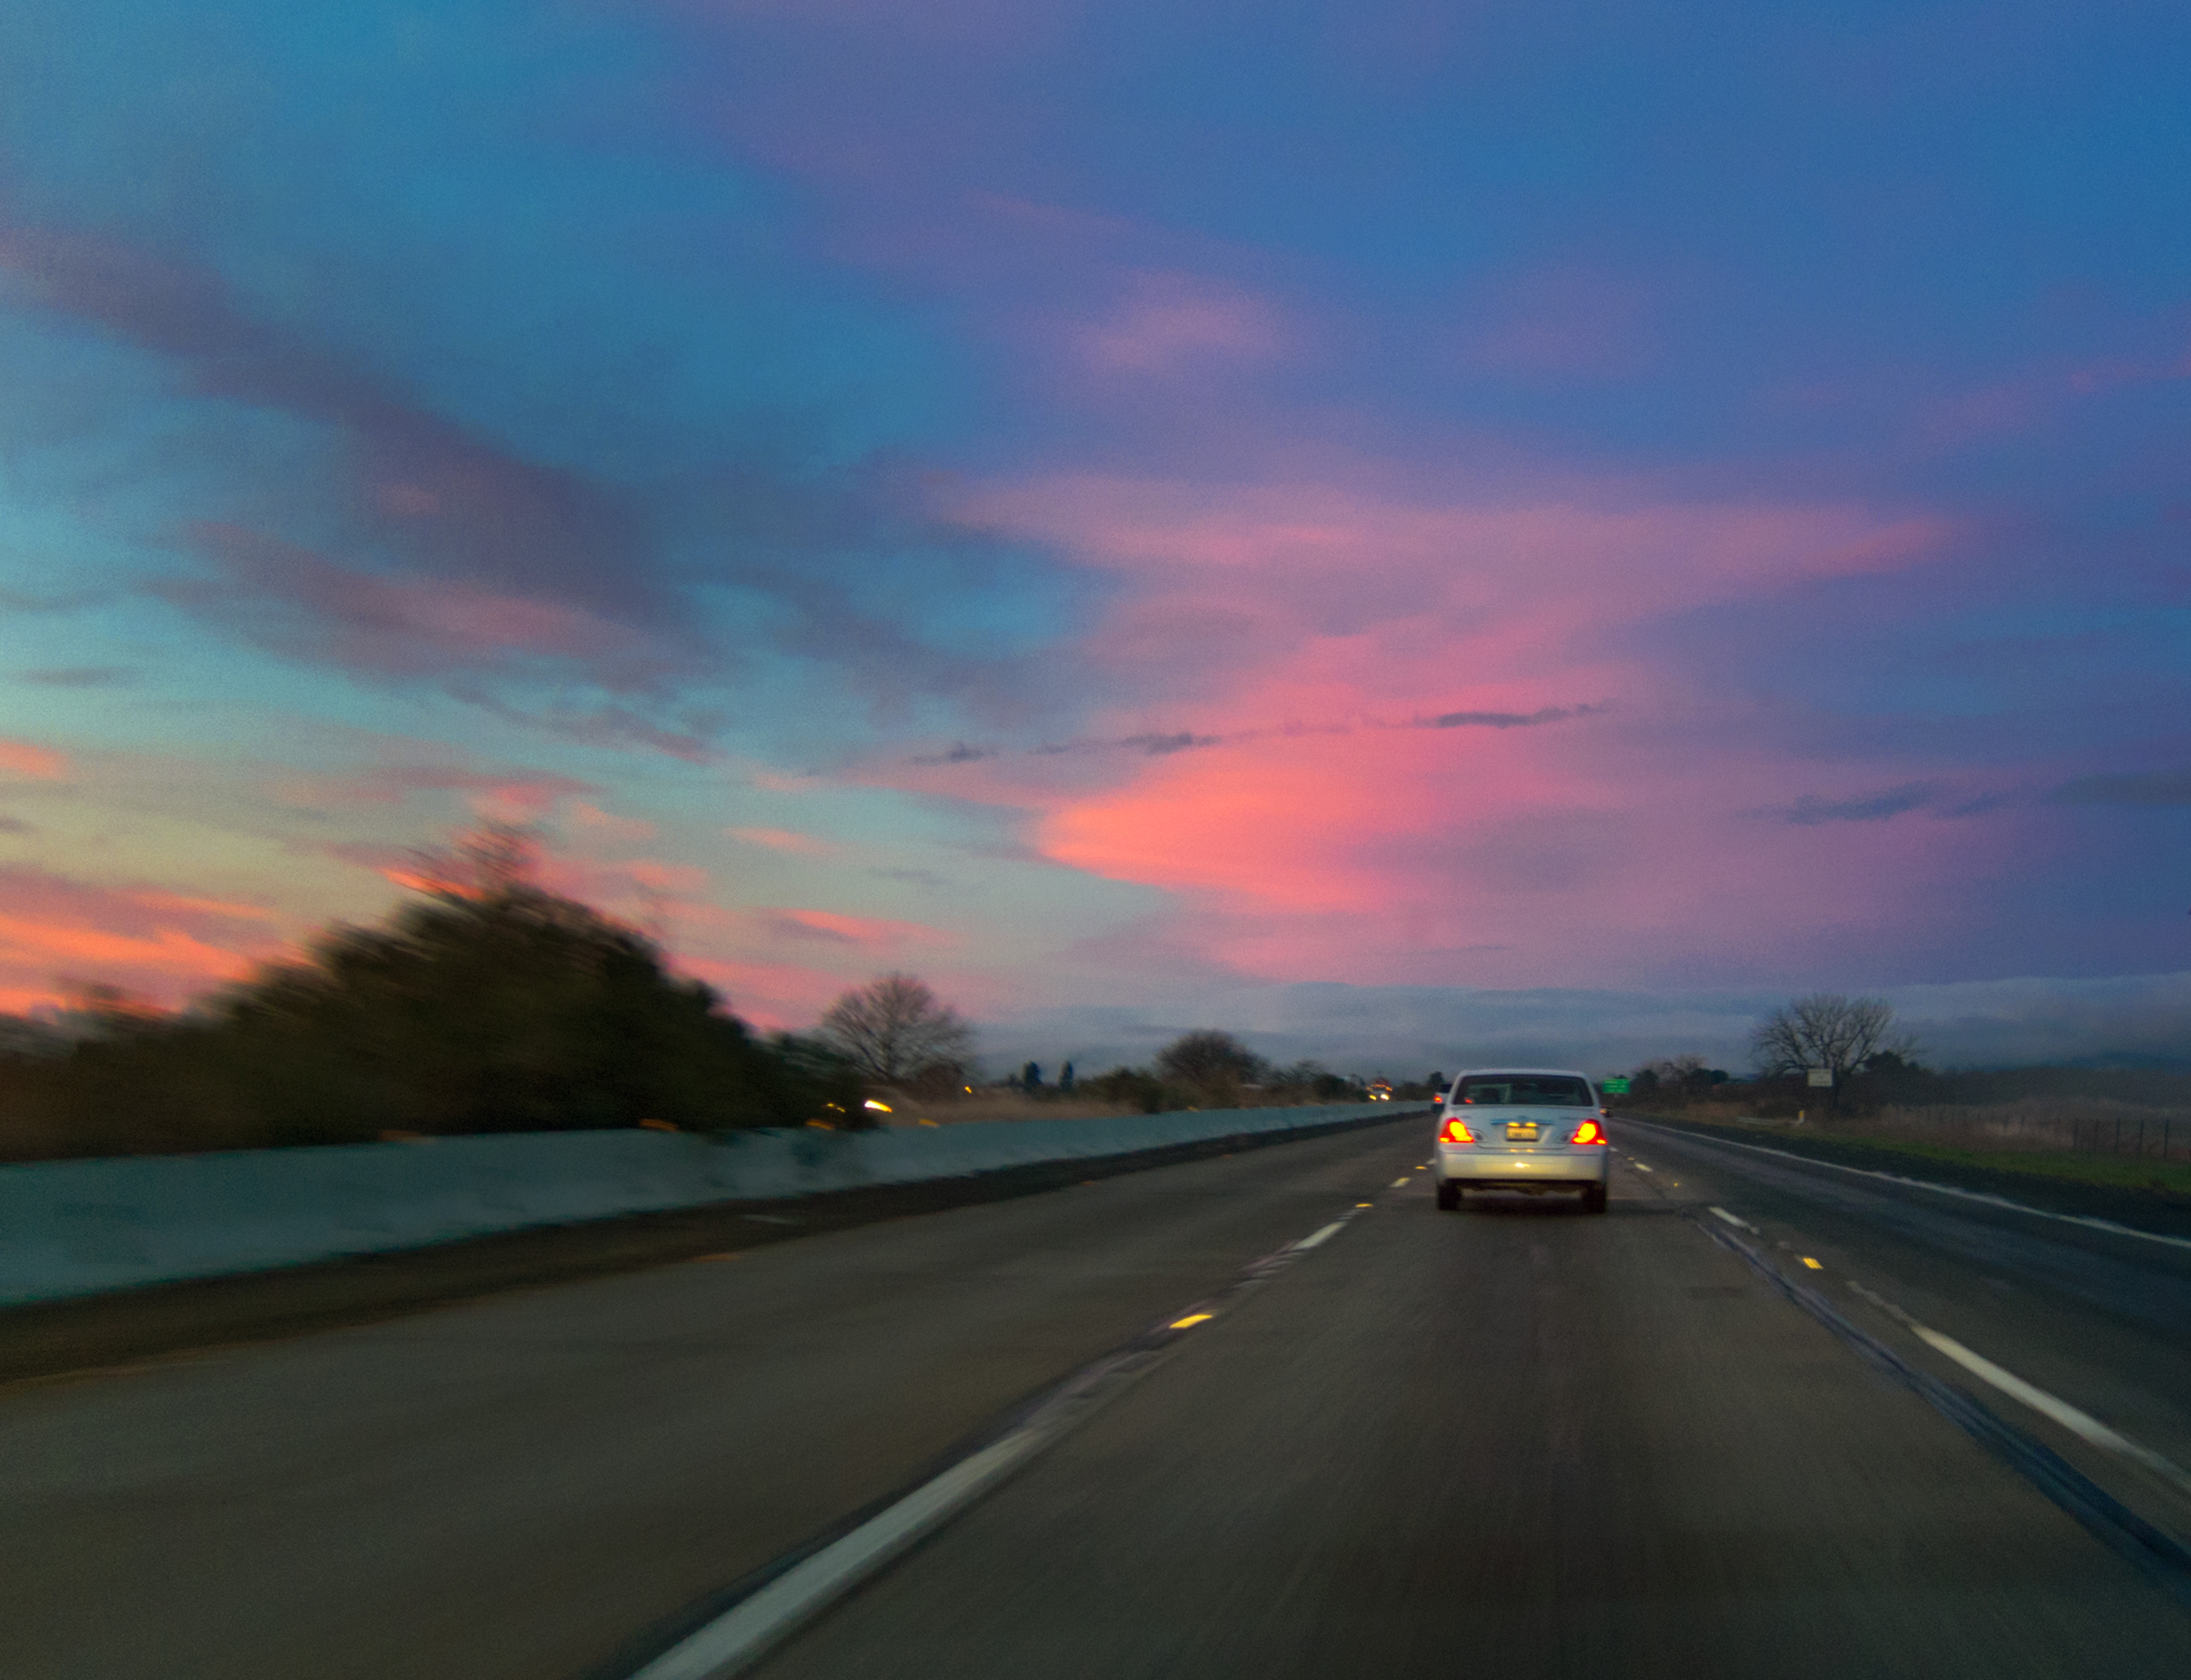
horizon, cloud, sky, sunrise, sunset, road, morning, highway, driving, dawn, freeway, commute, dusk, evening, lane, road trip, 2011, infrastructure, i80